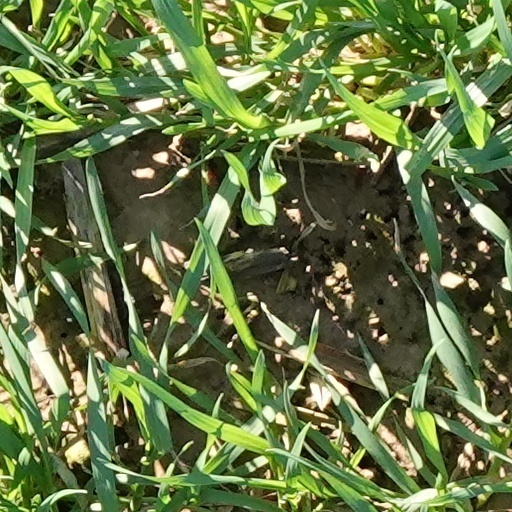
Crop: wheat